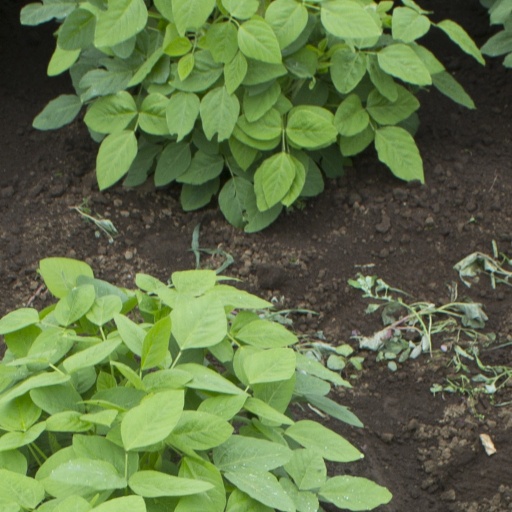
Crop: soybean